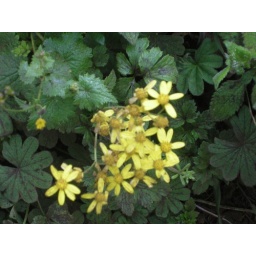
Yellow flowers in the forest